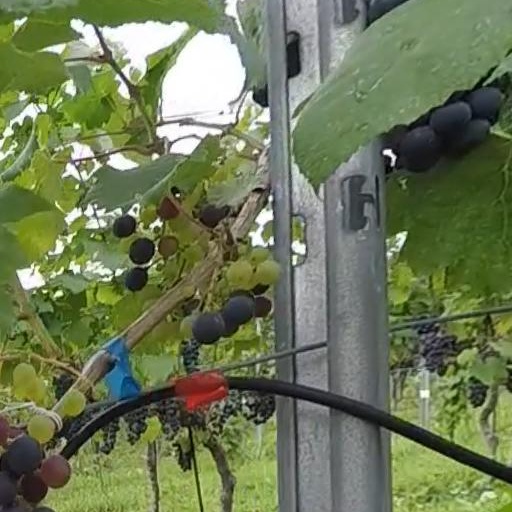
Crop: grape